History of San Diego State University

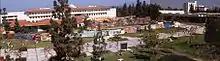
Early picture of "Student Free Speech Wall" during protests. Spring 1991.

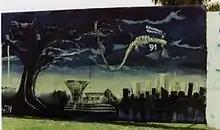
Close up of one of the student political art paintings on wall. Spring 1991.

Central and parallel to the SDSU student protest movement was an 8 foot high wooden construction fence that encircled a new campus building. Students quickly put up protest messages, paintings, and cartoons urging students to rally, vote, and challenge the school president. Citing a need to "clean up" the campus during graduation of 1991, President Day attempted to paint over the now symbolic construction fence wall. The night before the attempted wall paint over by President Day, a large police force arrested eight students peacefully sitting in front of the wall. The next morning, word quickly gathered on campus about the arrests and dozens of student rushed to sit in front of the wall ultimately stopping the painters.